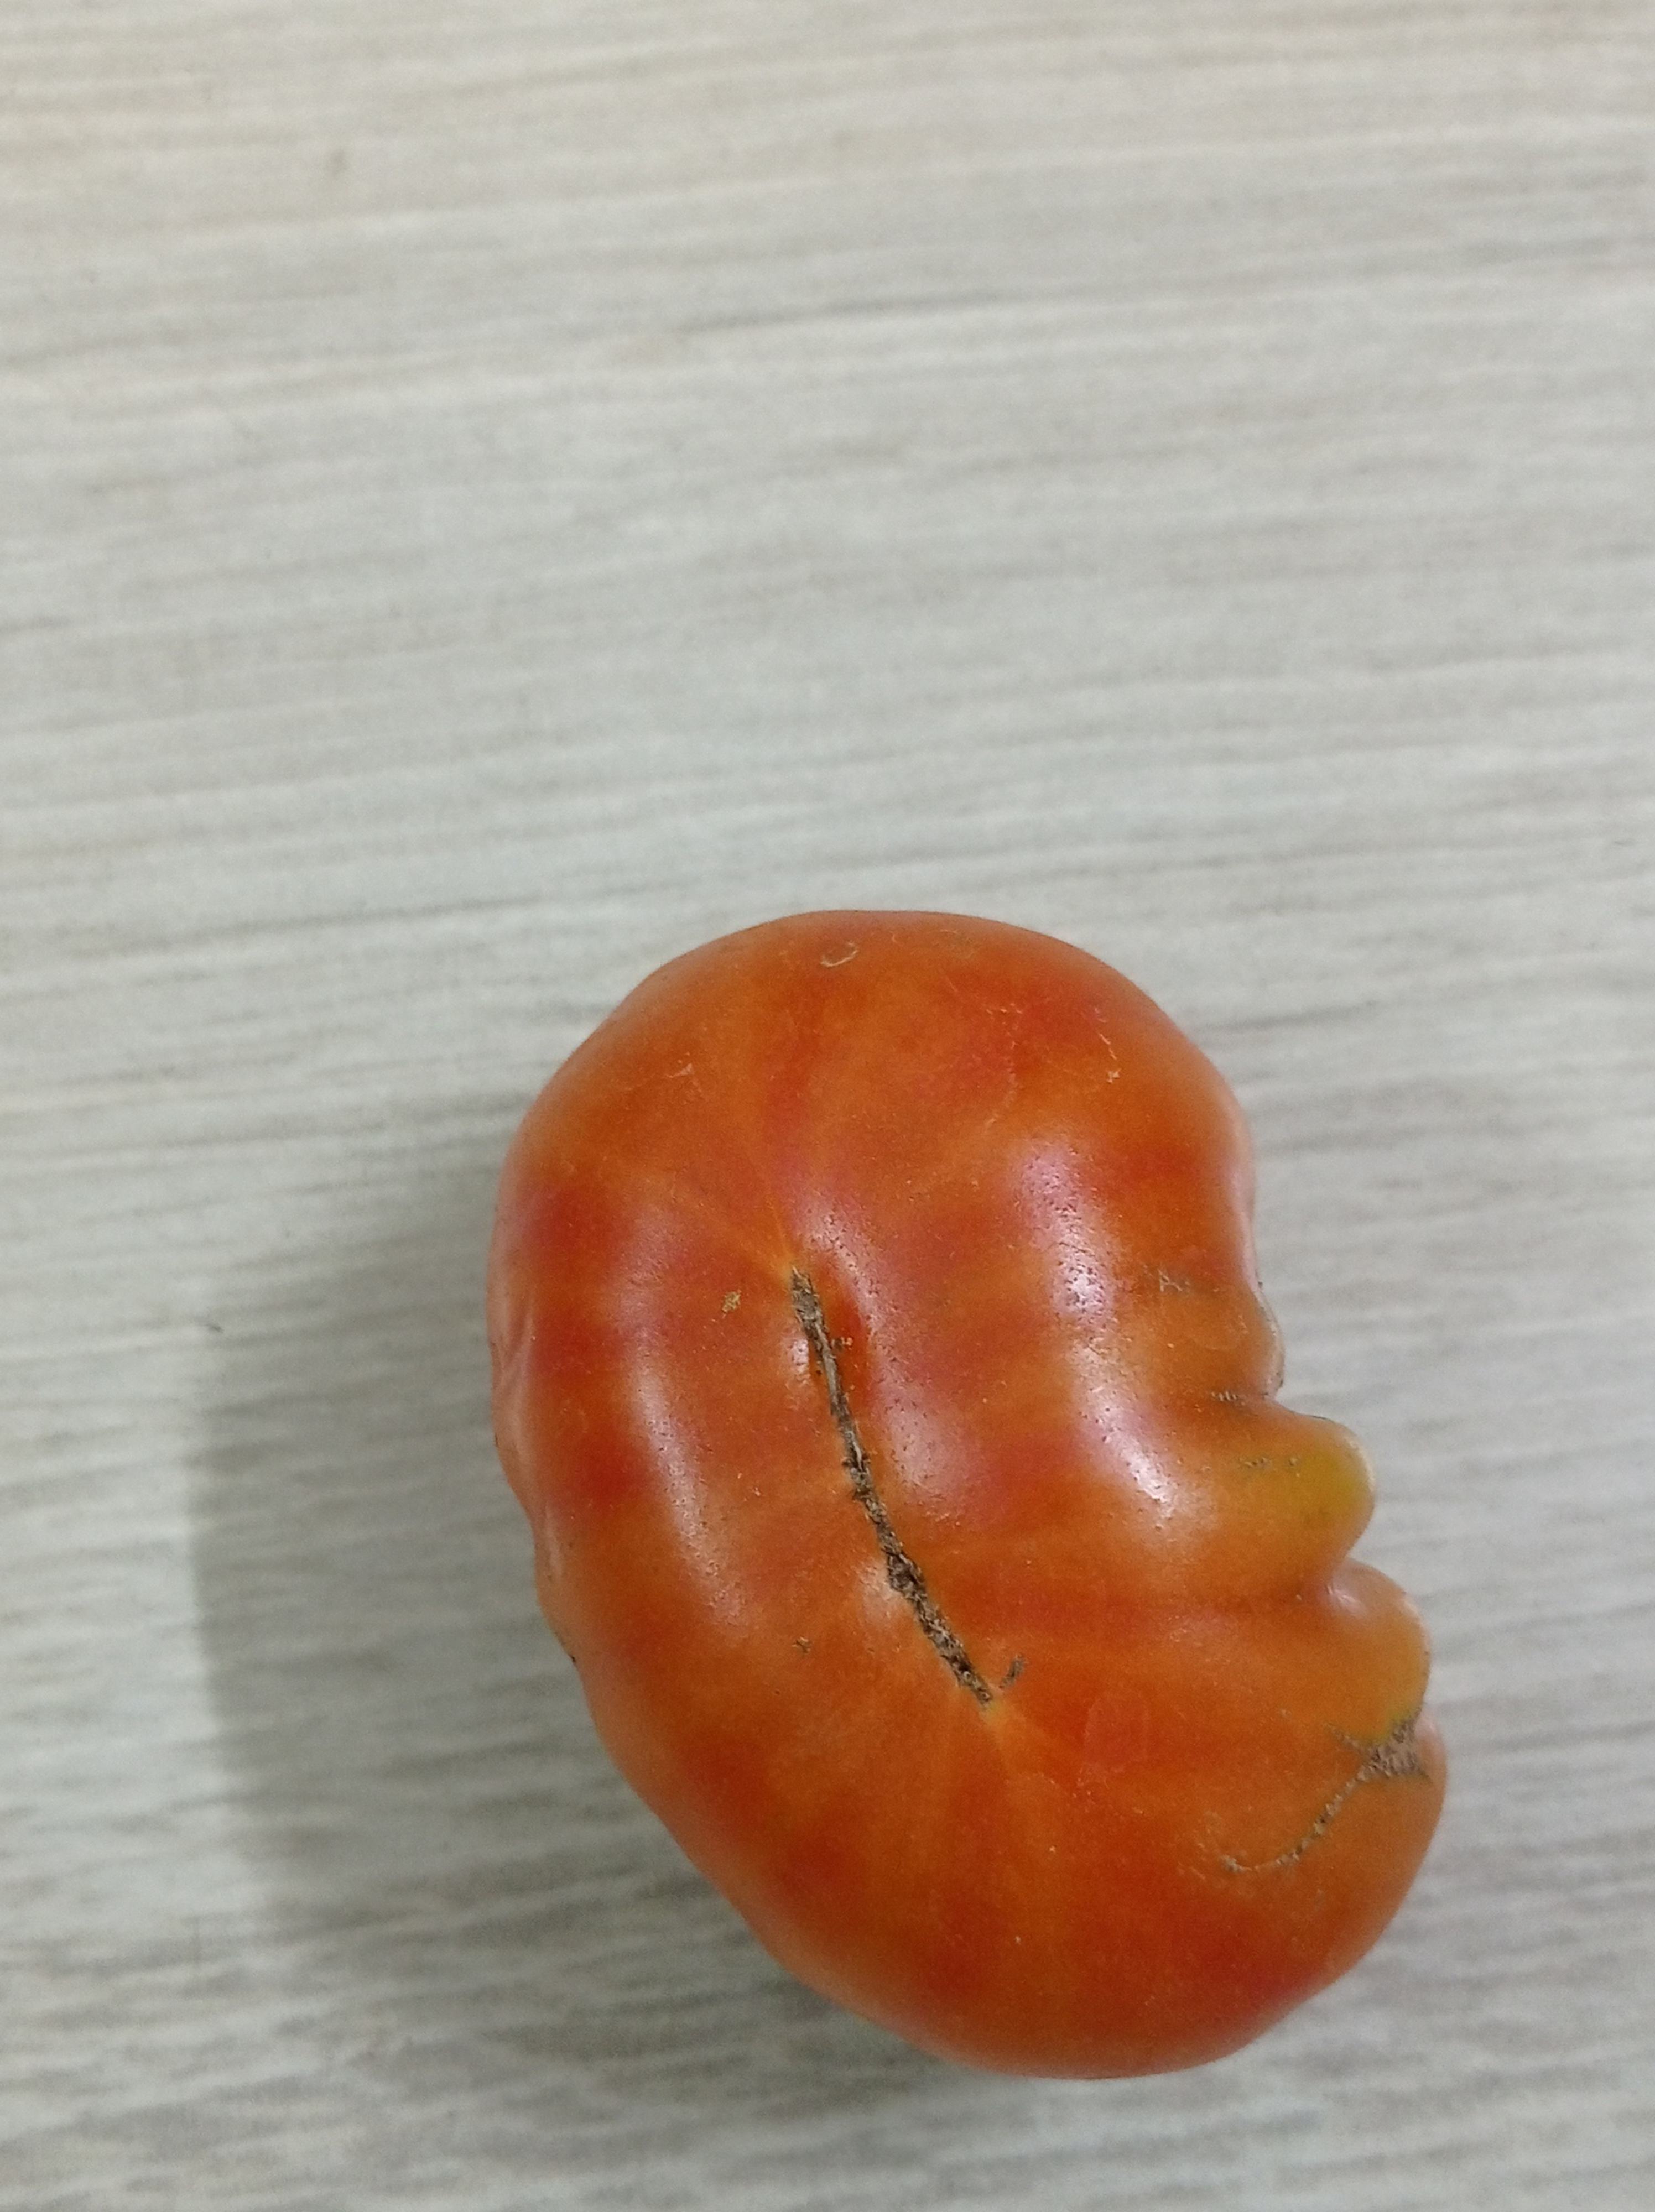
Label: Fresh